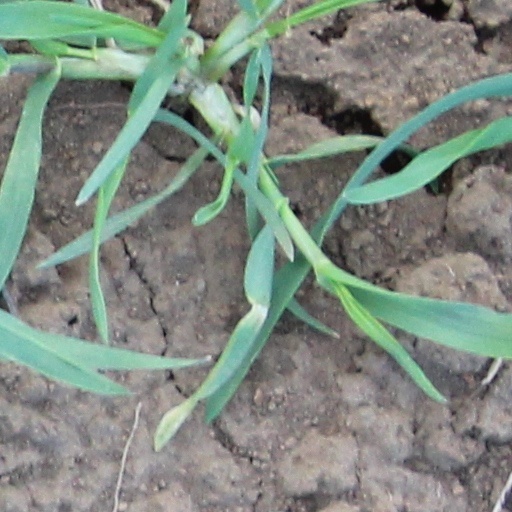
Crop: wheat